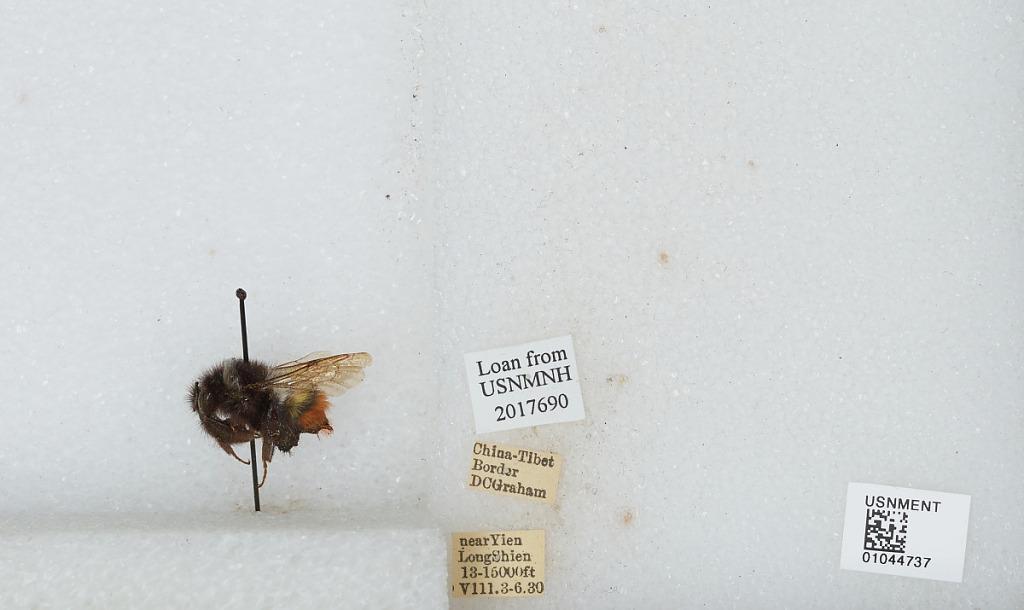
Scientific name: Bombus sp.
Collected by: D. Graham
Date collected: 1930-8-3
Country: China
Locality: near Yien Long Shien, China-Tibet border